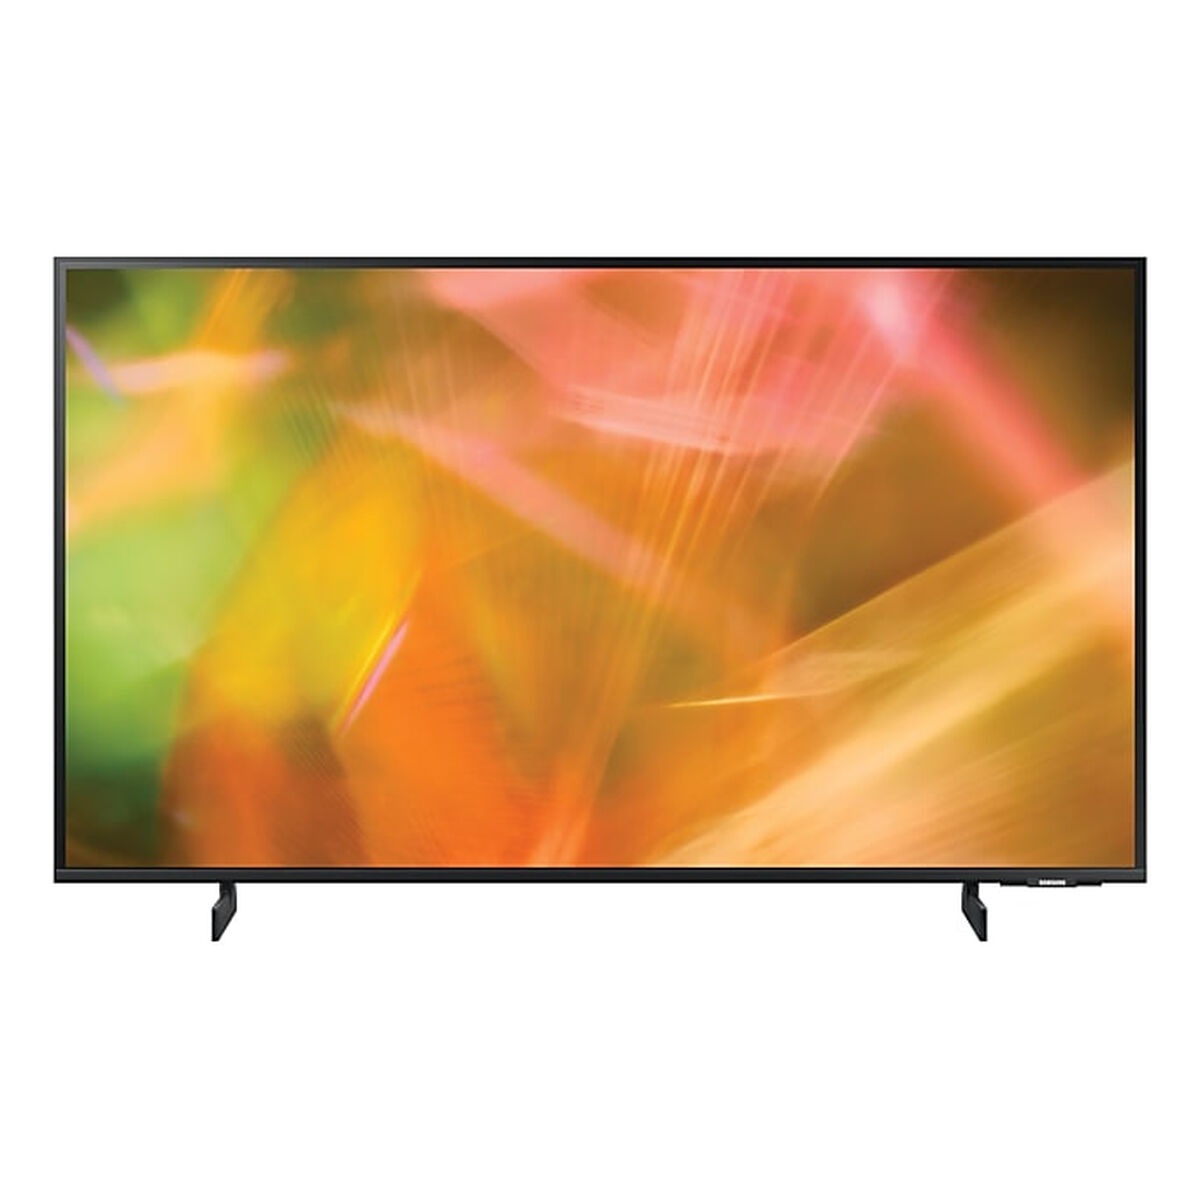
Monitor Videowall Samsung HG75AU800EEXEN 75" LED 50-60 Hz
Se sei un appassionato d' informatica ed elettronica , ti piace stare al passo con la più recente tecnologia senza lasciarti sfuggire nessun dettaglio, acquista Monitor Videowall Samsung HG75AU800EEXEN 75" LED 50-60 Hz al miglior prezzo. Diagonale dello schermo (cm): 190,5 cm Display: 75" Prodotto plug-in: Sì Tipo di presa: Spina EU Colore: Nero Voltaggio: 220-240 V Classificazione energetica: G Risoluzione: 4K Ultra HD Connettività: Bluetooth Wi-Fi Interfaccia comune Anynet+ Connessioni: USB 2.0 Ethernet LAN RJ45 RF x 3 CI+ CI+ 1.4 x 1 HDMI 1.4 Risoluzione (px): 3840 x 2160 px Tecnologia: LED Frequenza: 50-60 Hz Caratteristiche: Navigazione sul Web Spegnimento automatico HDR 2 Altoparlanti Schermo piatto Relazione di aspetto: 16:9 Fonte di Alimentazione: Cavo AC Potenza RMS: 20W Include: Telecomando Audio: Dolby Digital Plus Retroilluminato: LED Frequenza di ingresso AC: 50-60 Hz Angolo: 178º Montaggio: VESA Funzioni: ConnectShare Compatibile: VESA 400 x 400 mm
Brand: Samsung
Category: Electronics > Video > Video Accessories > Computer Monitor Accessories